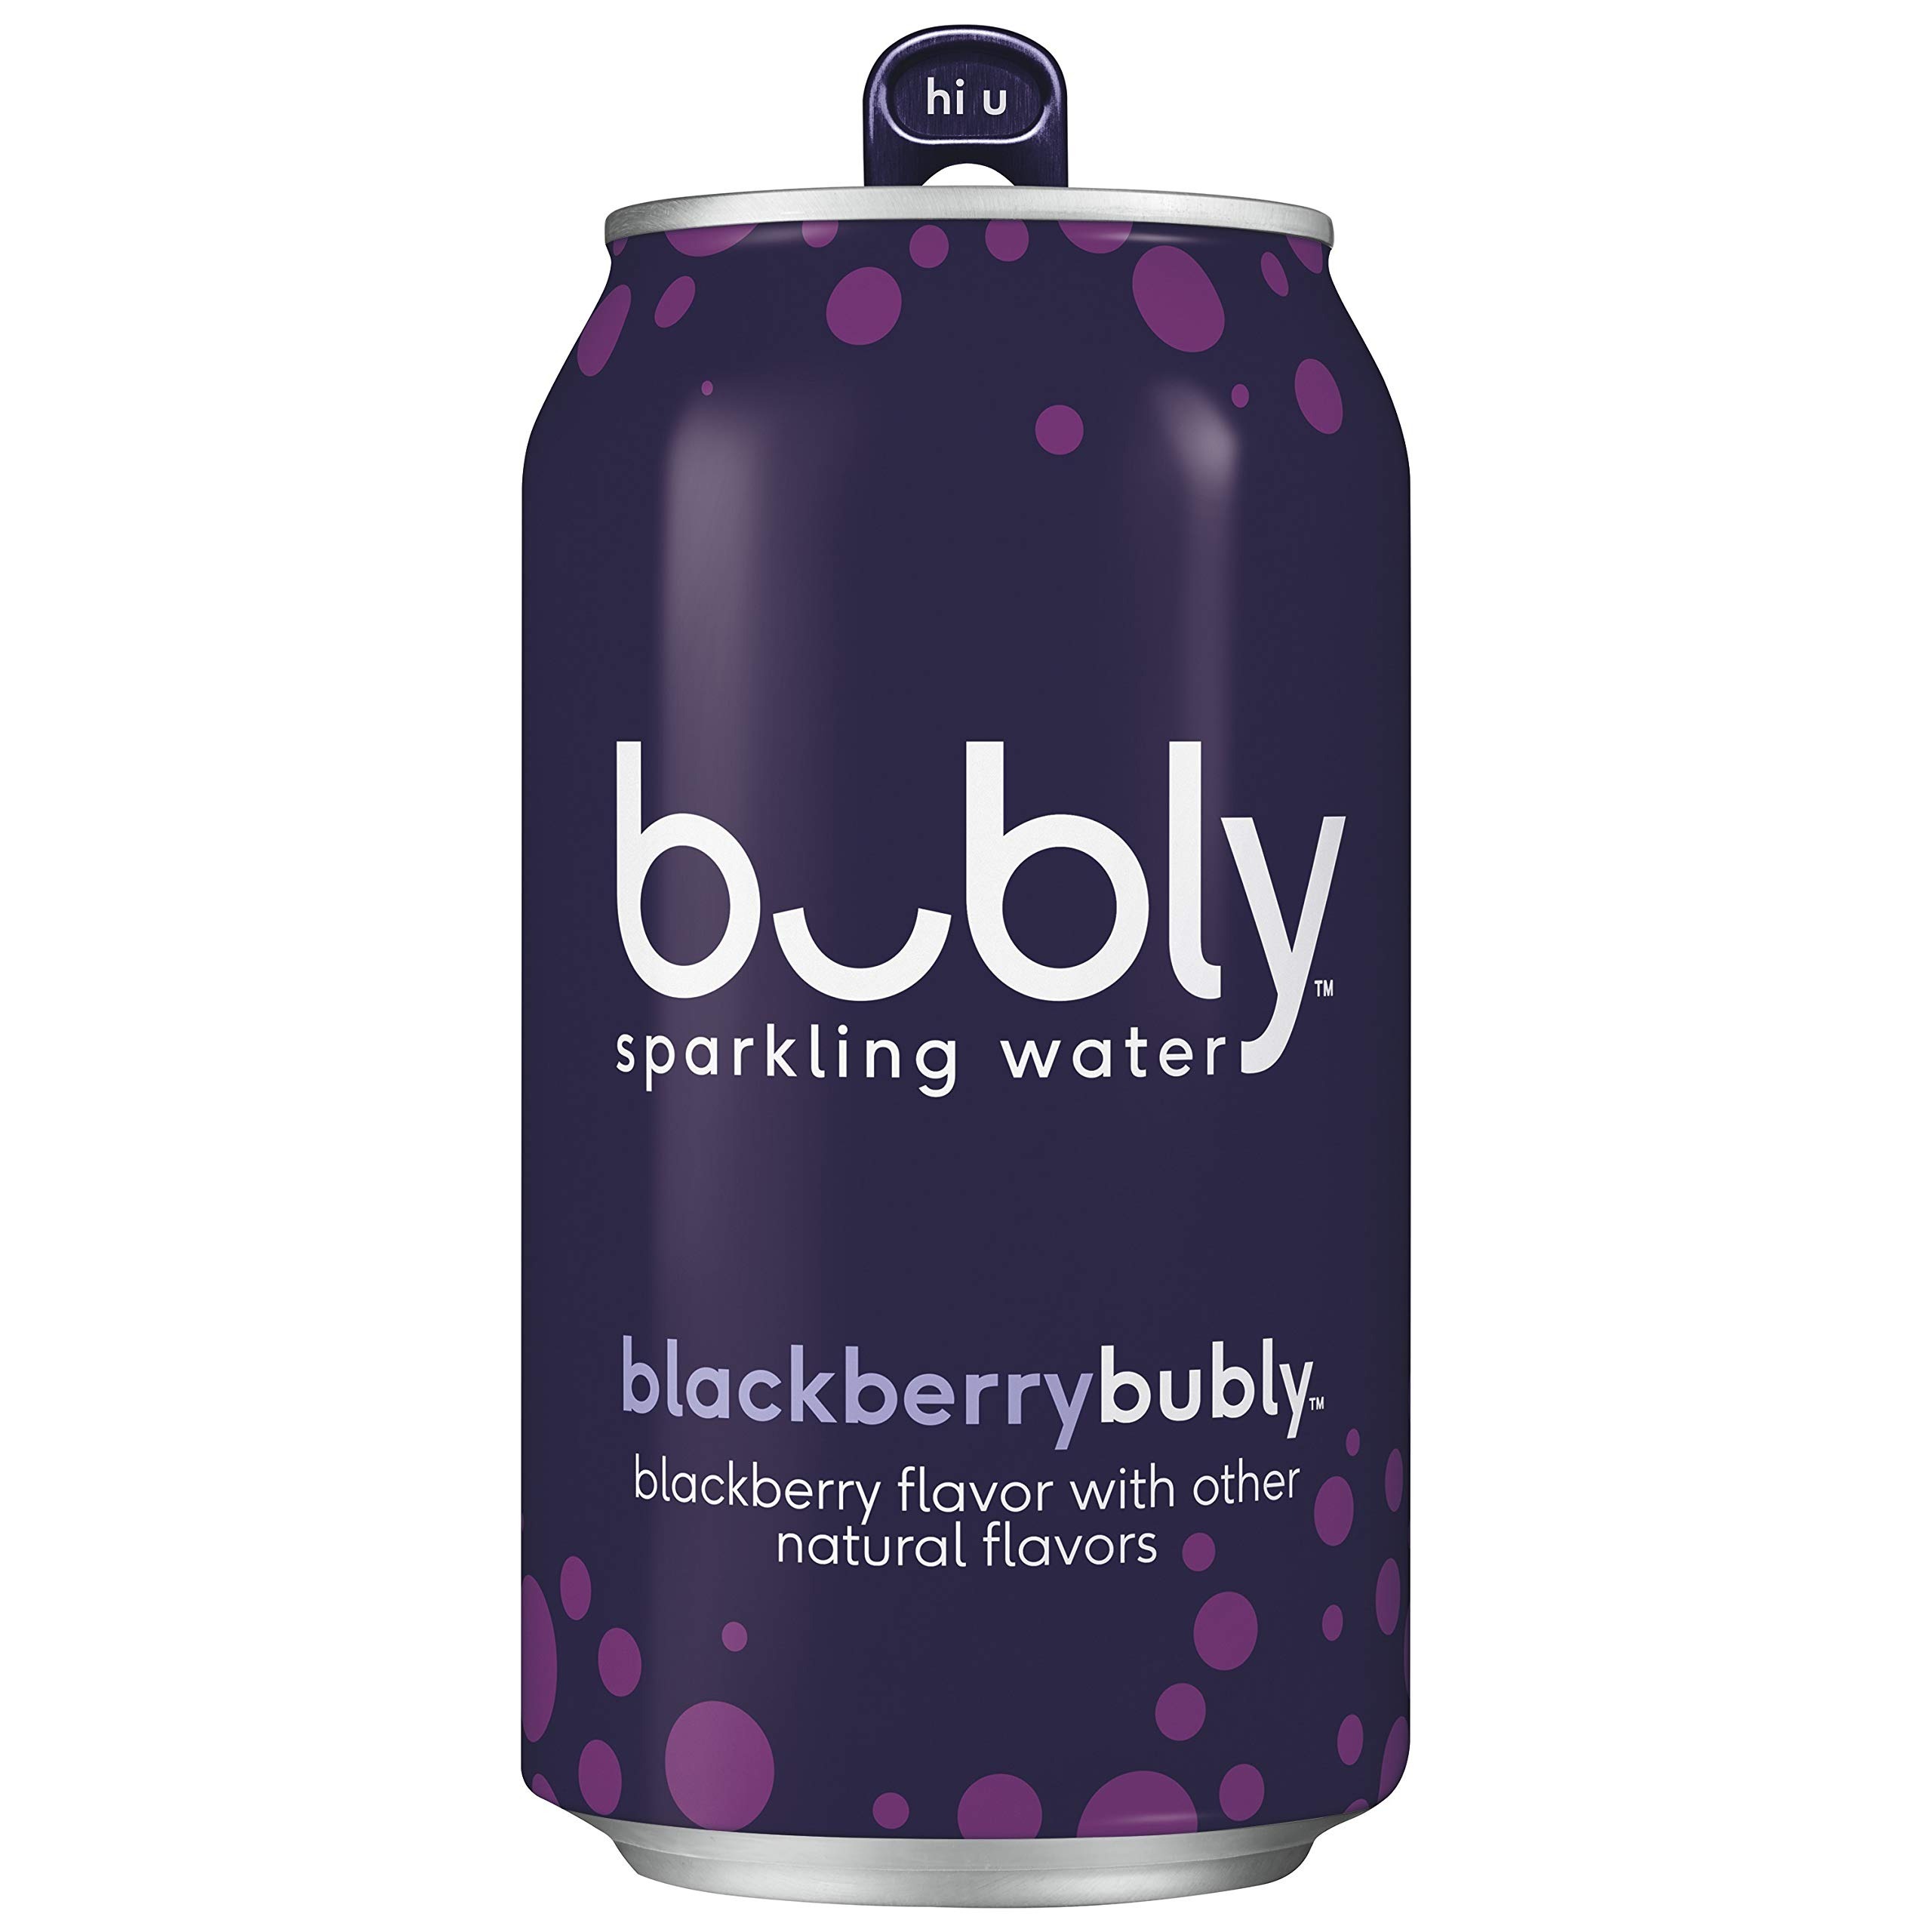
Item Name: Bubly Sparkling Water, Blackberry, 12 fl Oz. cans (18 pack)
Bullet Point 1: Includes 18 (12oz) cans of bubly sparkling water, Blackberry flavor
Bullet Point 2: Refreshing, crisp bubly sparkling water with great tasting, natural flavors
Bullet Point 3: No calories. No sweeteners. All smiles
Bullet Point 4: Each flavor comes with a different smile and greeting to match its unique personality
Bullet Point 5: Try all delicious flavors of Bubly sparkling water
Value: 216.0
Unit: Fl Oz

Price: 4.79